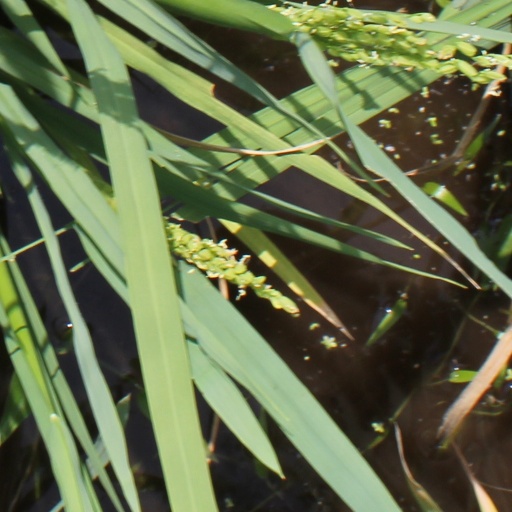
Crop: rice